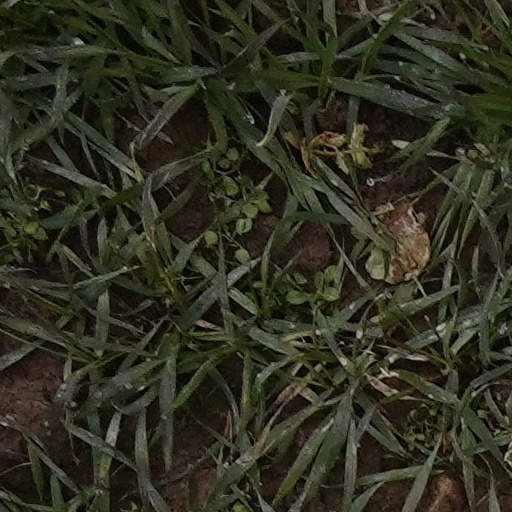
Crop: wheat